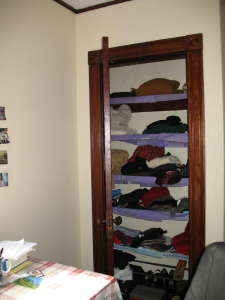
Room type: bedroom